Knight–Mangum House

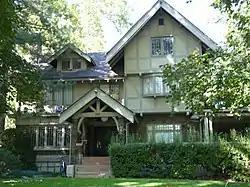
Knight-Mangum House, September 2011

The Knight–Mangum House is a historic house located in Provo, Utah, United States. It is listed on the National Register of Historic Places. The mansion was built in the old English Tudor style, completed in 1908. It was built for Mr. W. Lester Mangum and his wife Jennie Knight Mangum. Mrs. Mangum was the daughter of the famous Utah mining man, Jesse Knight. The lot was purchased for $3,500 and the home was built at a cost of about $40,000. The Mangum family was able to afford the home due to the fact that they had sold their shares in Jesse Knight's mine located in Tintic, Utah, for eight dollars a share. They had purchased the shares for only twenty cents a share, so the excess allowed them enough funds to purchase the home. The contractors for the home were the Alexandis Brothers of Provo.